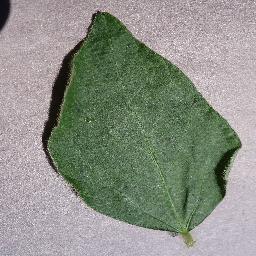
Label: Soybean___healthy